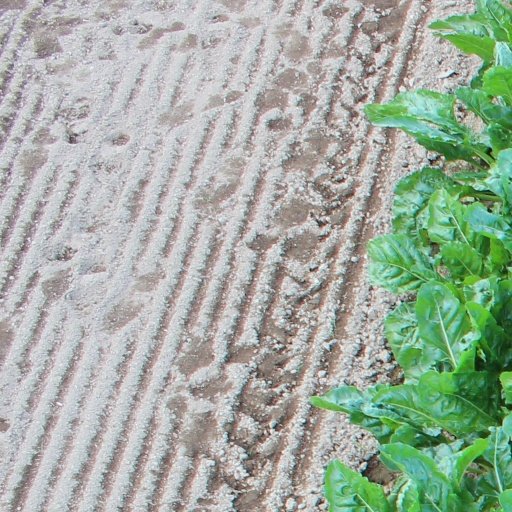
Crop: sugar beet